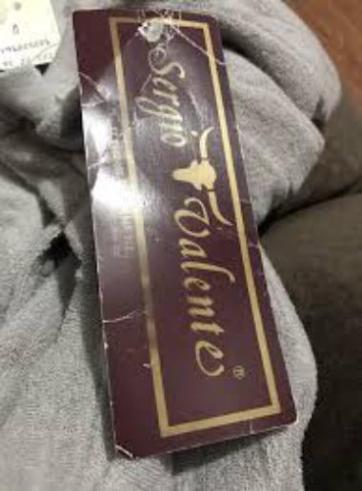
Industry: Clothes